Sachchida Nand Tripathi

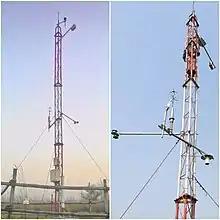
Flux tower at IIT Kanpur for measuring complete surface energy balance

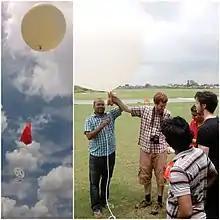
Radiosondes Launch

As co-Principal Investigator of the Interaction of Convective Organisation with Monsoon Precipitation, Atmosphere, Surface and Sea (INCOMPASS) field campaign, Kanpur served as a supersite during the 2016 field intensives. The Kanpur supersite successfully deployed advanced instruments including an eddy covariance flux tower, ceilometer, microwave radiometer, and radiosondes. These provided valuable data on surface energy balance, cloud properties, and atmospheric thermodynamics, contributing to improved monsoon rainfall predictions.